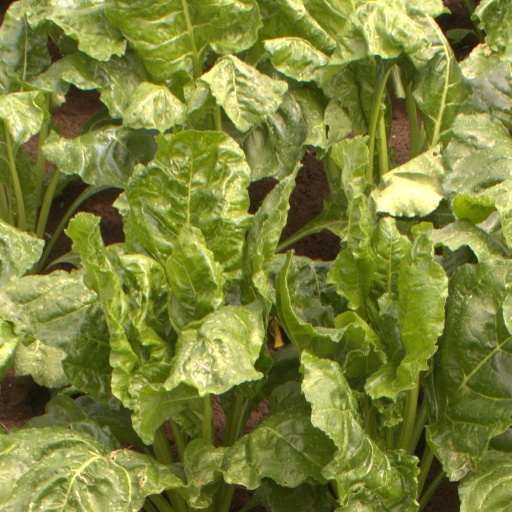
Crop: sugar beet